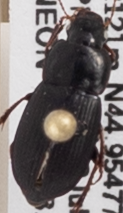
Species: Harpalus opacipennis
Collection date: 2018-07-12
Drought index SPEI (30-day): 0.662
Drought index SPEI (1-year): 2.09
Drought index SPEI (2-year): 0.992